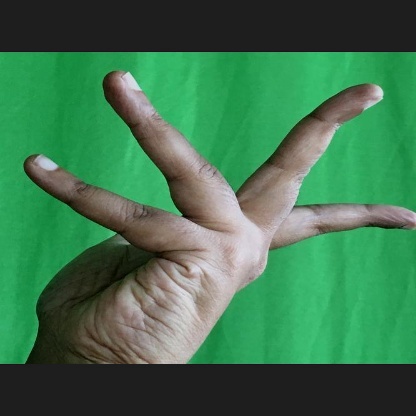
Mudra: Alapadmam